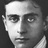
Emotion: neutral